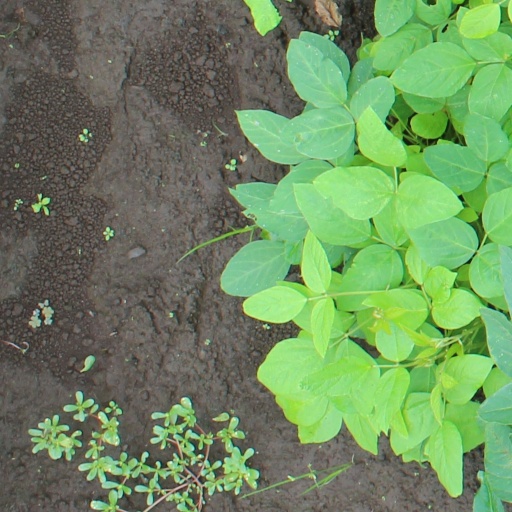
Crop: soybean